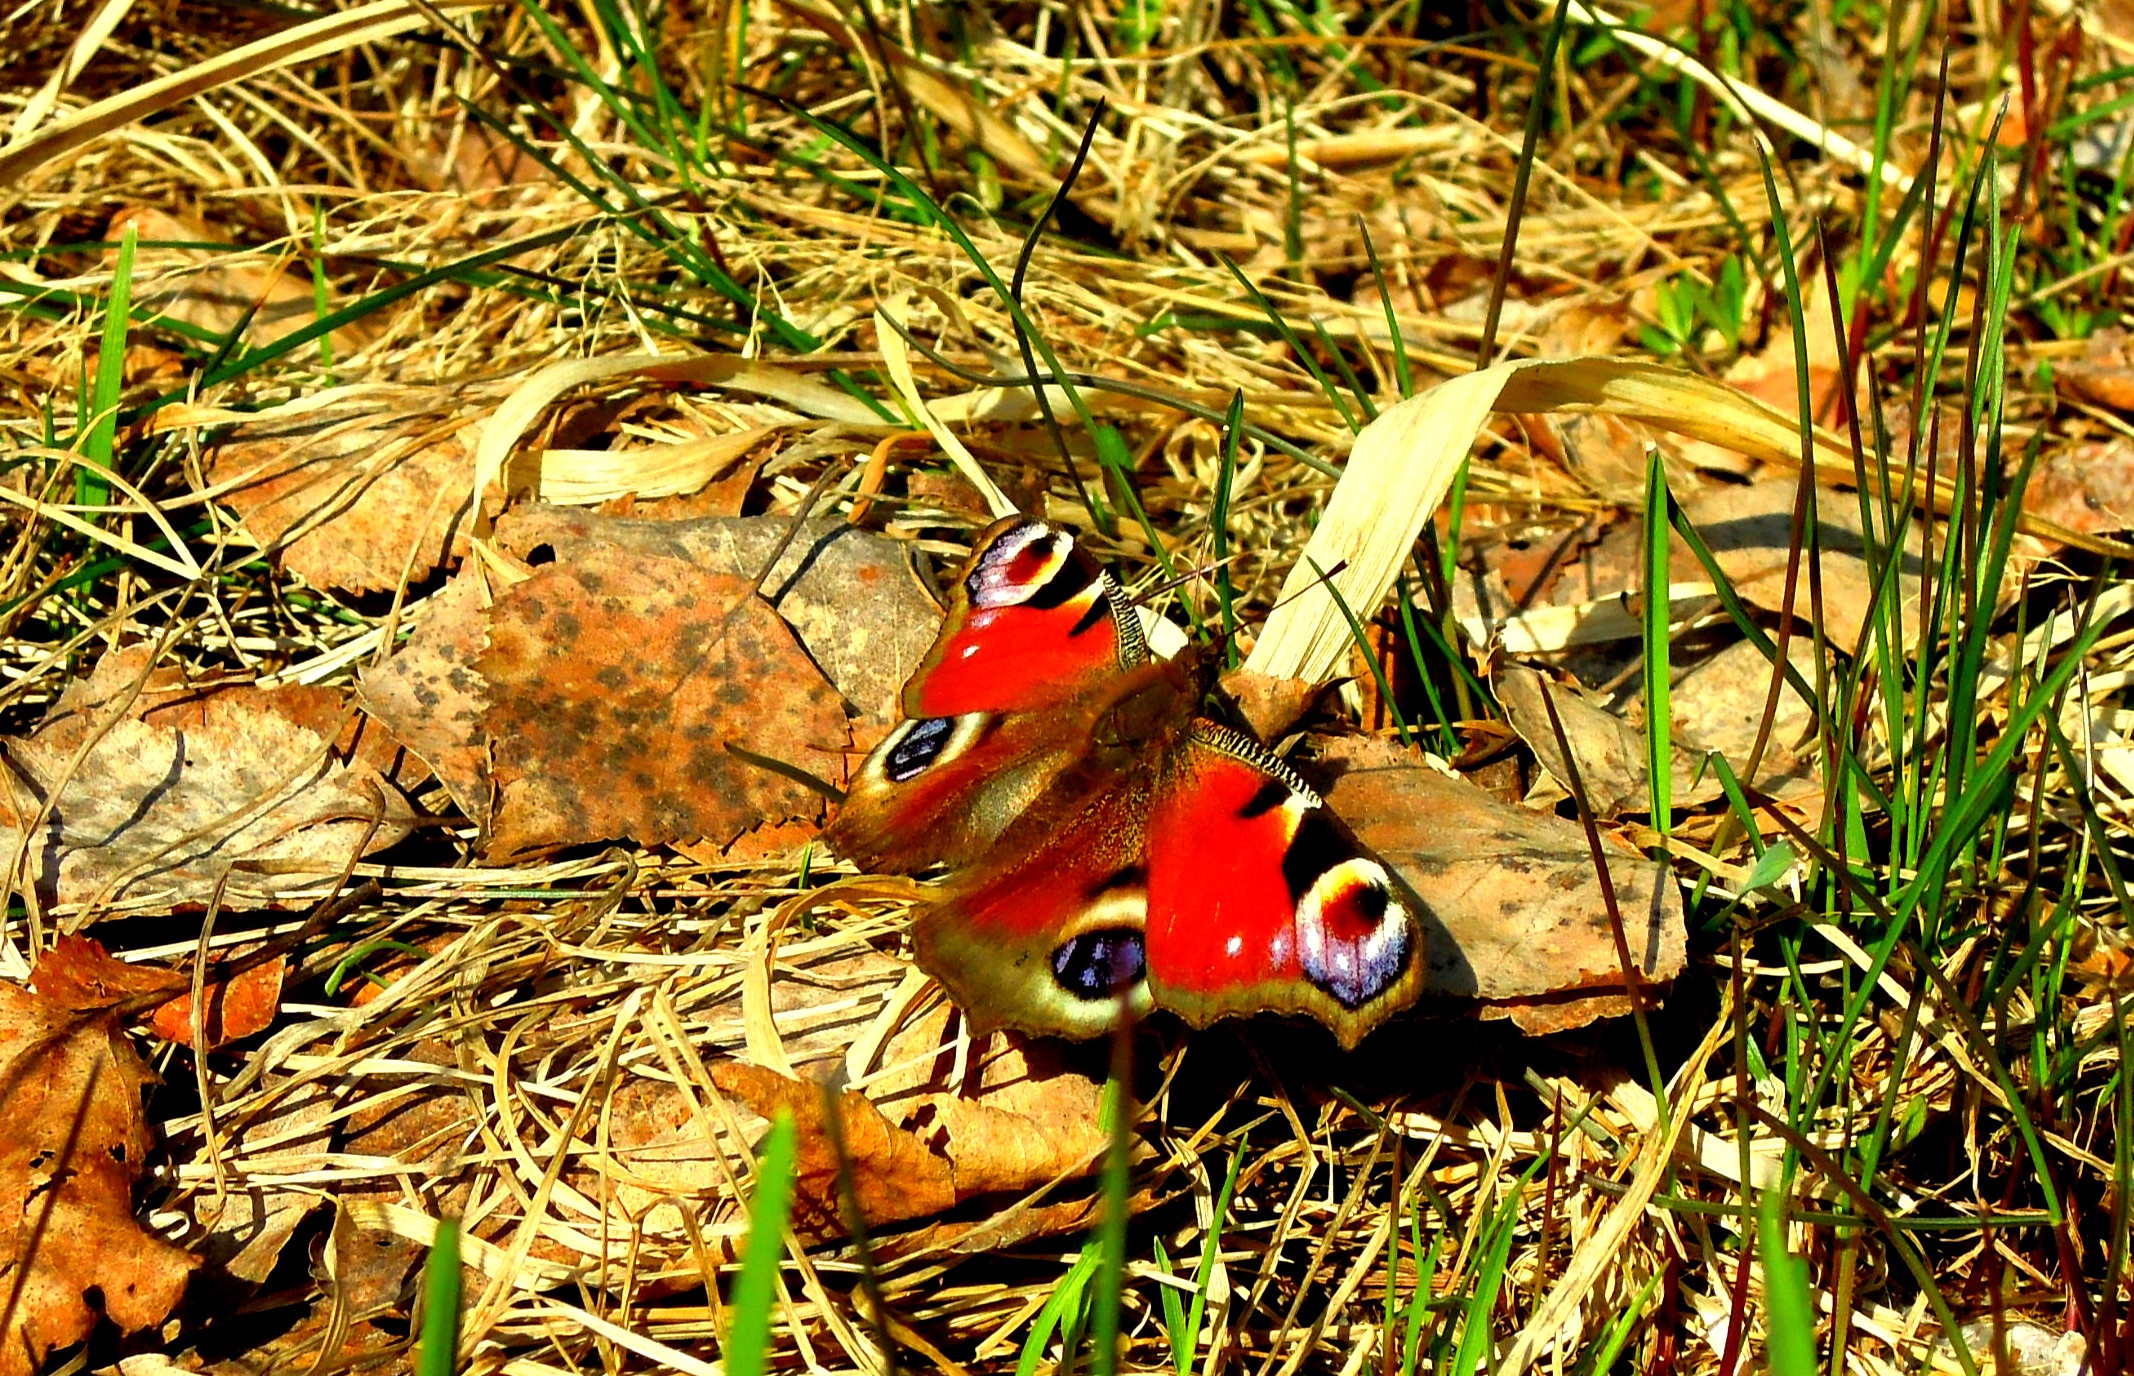
bird, leaf, flower, wildlife, spring, insect, autumn, butterfly, fauna, admiral, on the ground